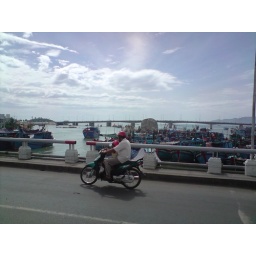
bridge over the river Cai